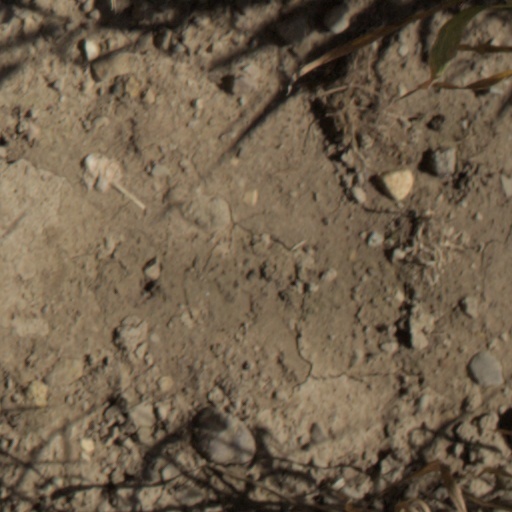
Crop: wheat